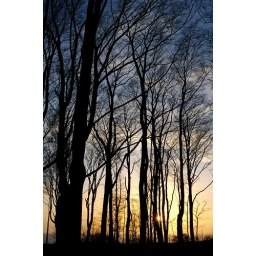
Silhoutted trees during a sunset on the Baltic coast in Debina, Poland.